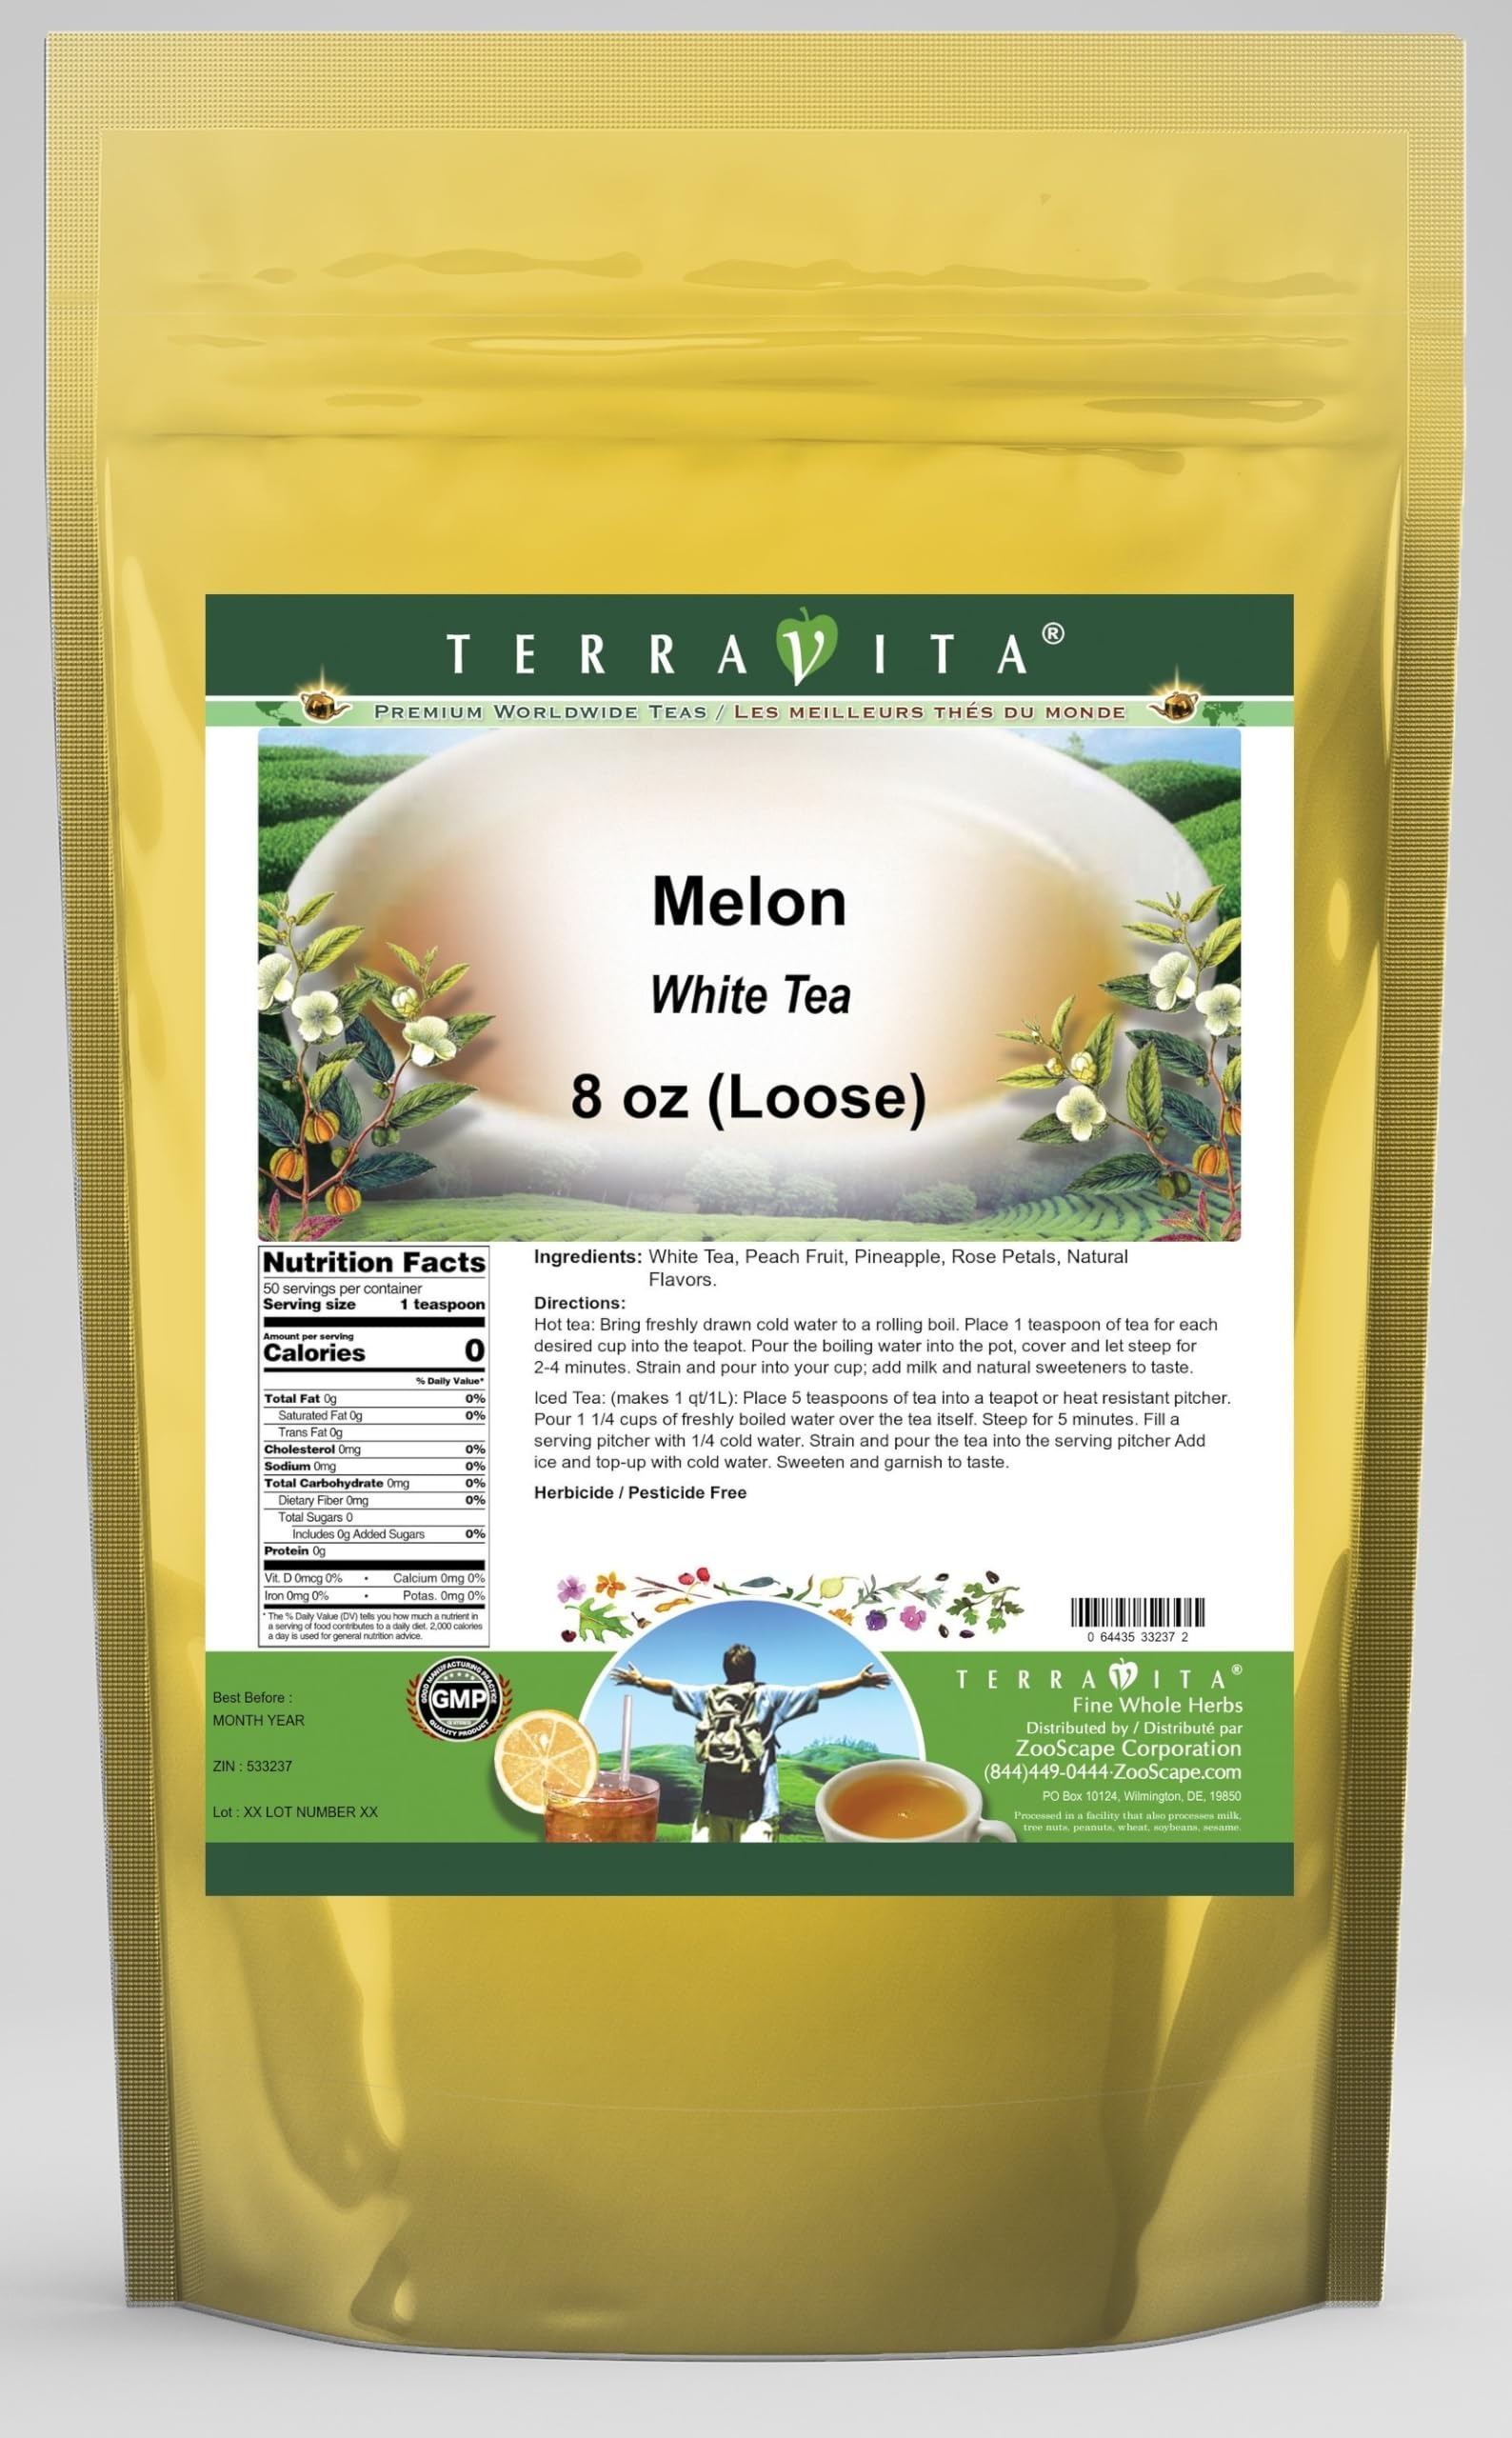
Item Name: Melon White Tea (Loose) (8 oz, ZIN: 533237)
Bullet Point 1: Our Melon White Tea is a mouth-watering flavored White tea with Peach Fruit, Pineapple and Rose Petals that you can enjoy all year round! The aroma and Melon flavor is a delight! - Ingredients: White tea, Peach Fruit, Pineapple, Rose Petals and Natural Melon Flavor.
Bullet Point 2: No fillers.
Bullet Point 3: Manufacturer: TerraVita
Bullet Point 4: Size: 8 oz
Bullet Point 5: Loose Leaf White Tea - Packed in a convenient upright pouch!
Product Description: Our Melon White Tea is a mouth-watering flavored White tea with Peach Fruit, Pineapple and Rose Petals that you can enjoy all year round! The aroma and Melon flavor is a delight! - Ingredients: White tea, Peach Fruit, Pineapple, Rose Petals and Natural Melon Flavor. - Hot tea brewing method: Bring freshly drawn cold water to a rolling boil. Place 1 teaspoon of tea for each desired cup into the teapot. Pour the boiling water into the pot, cover and let steep for 2-4 minutes. Strain and pour into your cup; add milk and natural sweeteners to taste. - Iced tea brewing method: (to make 1 liter/quart): Place 5 teaspoons of tea into a teapot or heat resistant pitcher. Pour 1 1/4 cups of freshly boiled water over the tea itself. Steep for 5 minutes. Fill a serving pitcher with 1/4 cold water. Strain and pour the tea into the serving pitcher Add ice and top-up with cold water. Sweeten and garnish to taste. - TerraVita is an exclusive line of premium-quality, natural source products that use only the finest, purest and most potent ingredients found around the world. TerraVita is hallmarked by the highest possible standards of purity, potency, stability and freshness. All of our products are prepared with the highest elements of quality control, from raw materials through the entire manufacturing process, up to and including the moment that the bottles or bags are sealed for freshness and shipped out to you. Our highest possible standards are certified by independent laboratories and backed by our personal guarantee. - TerraVita exists to meet and ensure your family's health and wellness without the harmful effects of chemicals and health products. We strive to make all of our products affordable and reliable and are constantly searching the market to maintain our affordability an
Value: 8.0
Unit: Ounce

Price: 50.76